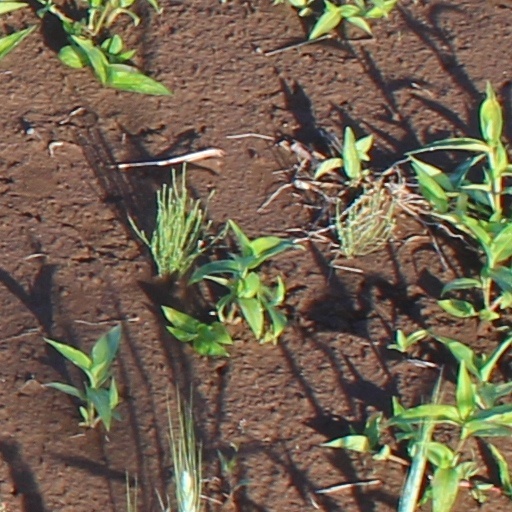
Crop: wheat